Nuremberg Airport

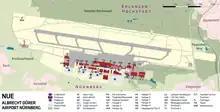
Map of the Airport and surrounding areas; labels in German

The "U-Bahn" (Metro) line U2 serves the airport at the Flughafen station. Trains connect the airport with the centre of the city every 10 minutes. The ride to the "Hauptbahnhof" (Central Railway Station) and the nearby "Altstadt" (historic old town) only takes 13 minutes. Nuremberg Airport is the only airport in Germany to be served by U-Bahn rather than S-Bahn, Tramway or Deutsche Bahn.